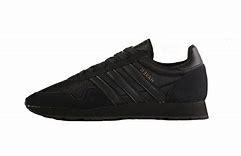
Brand: Adidas
Model: Haven